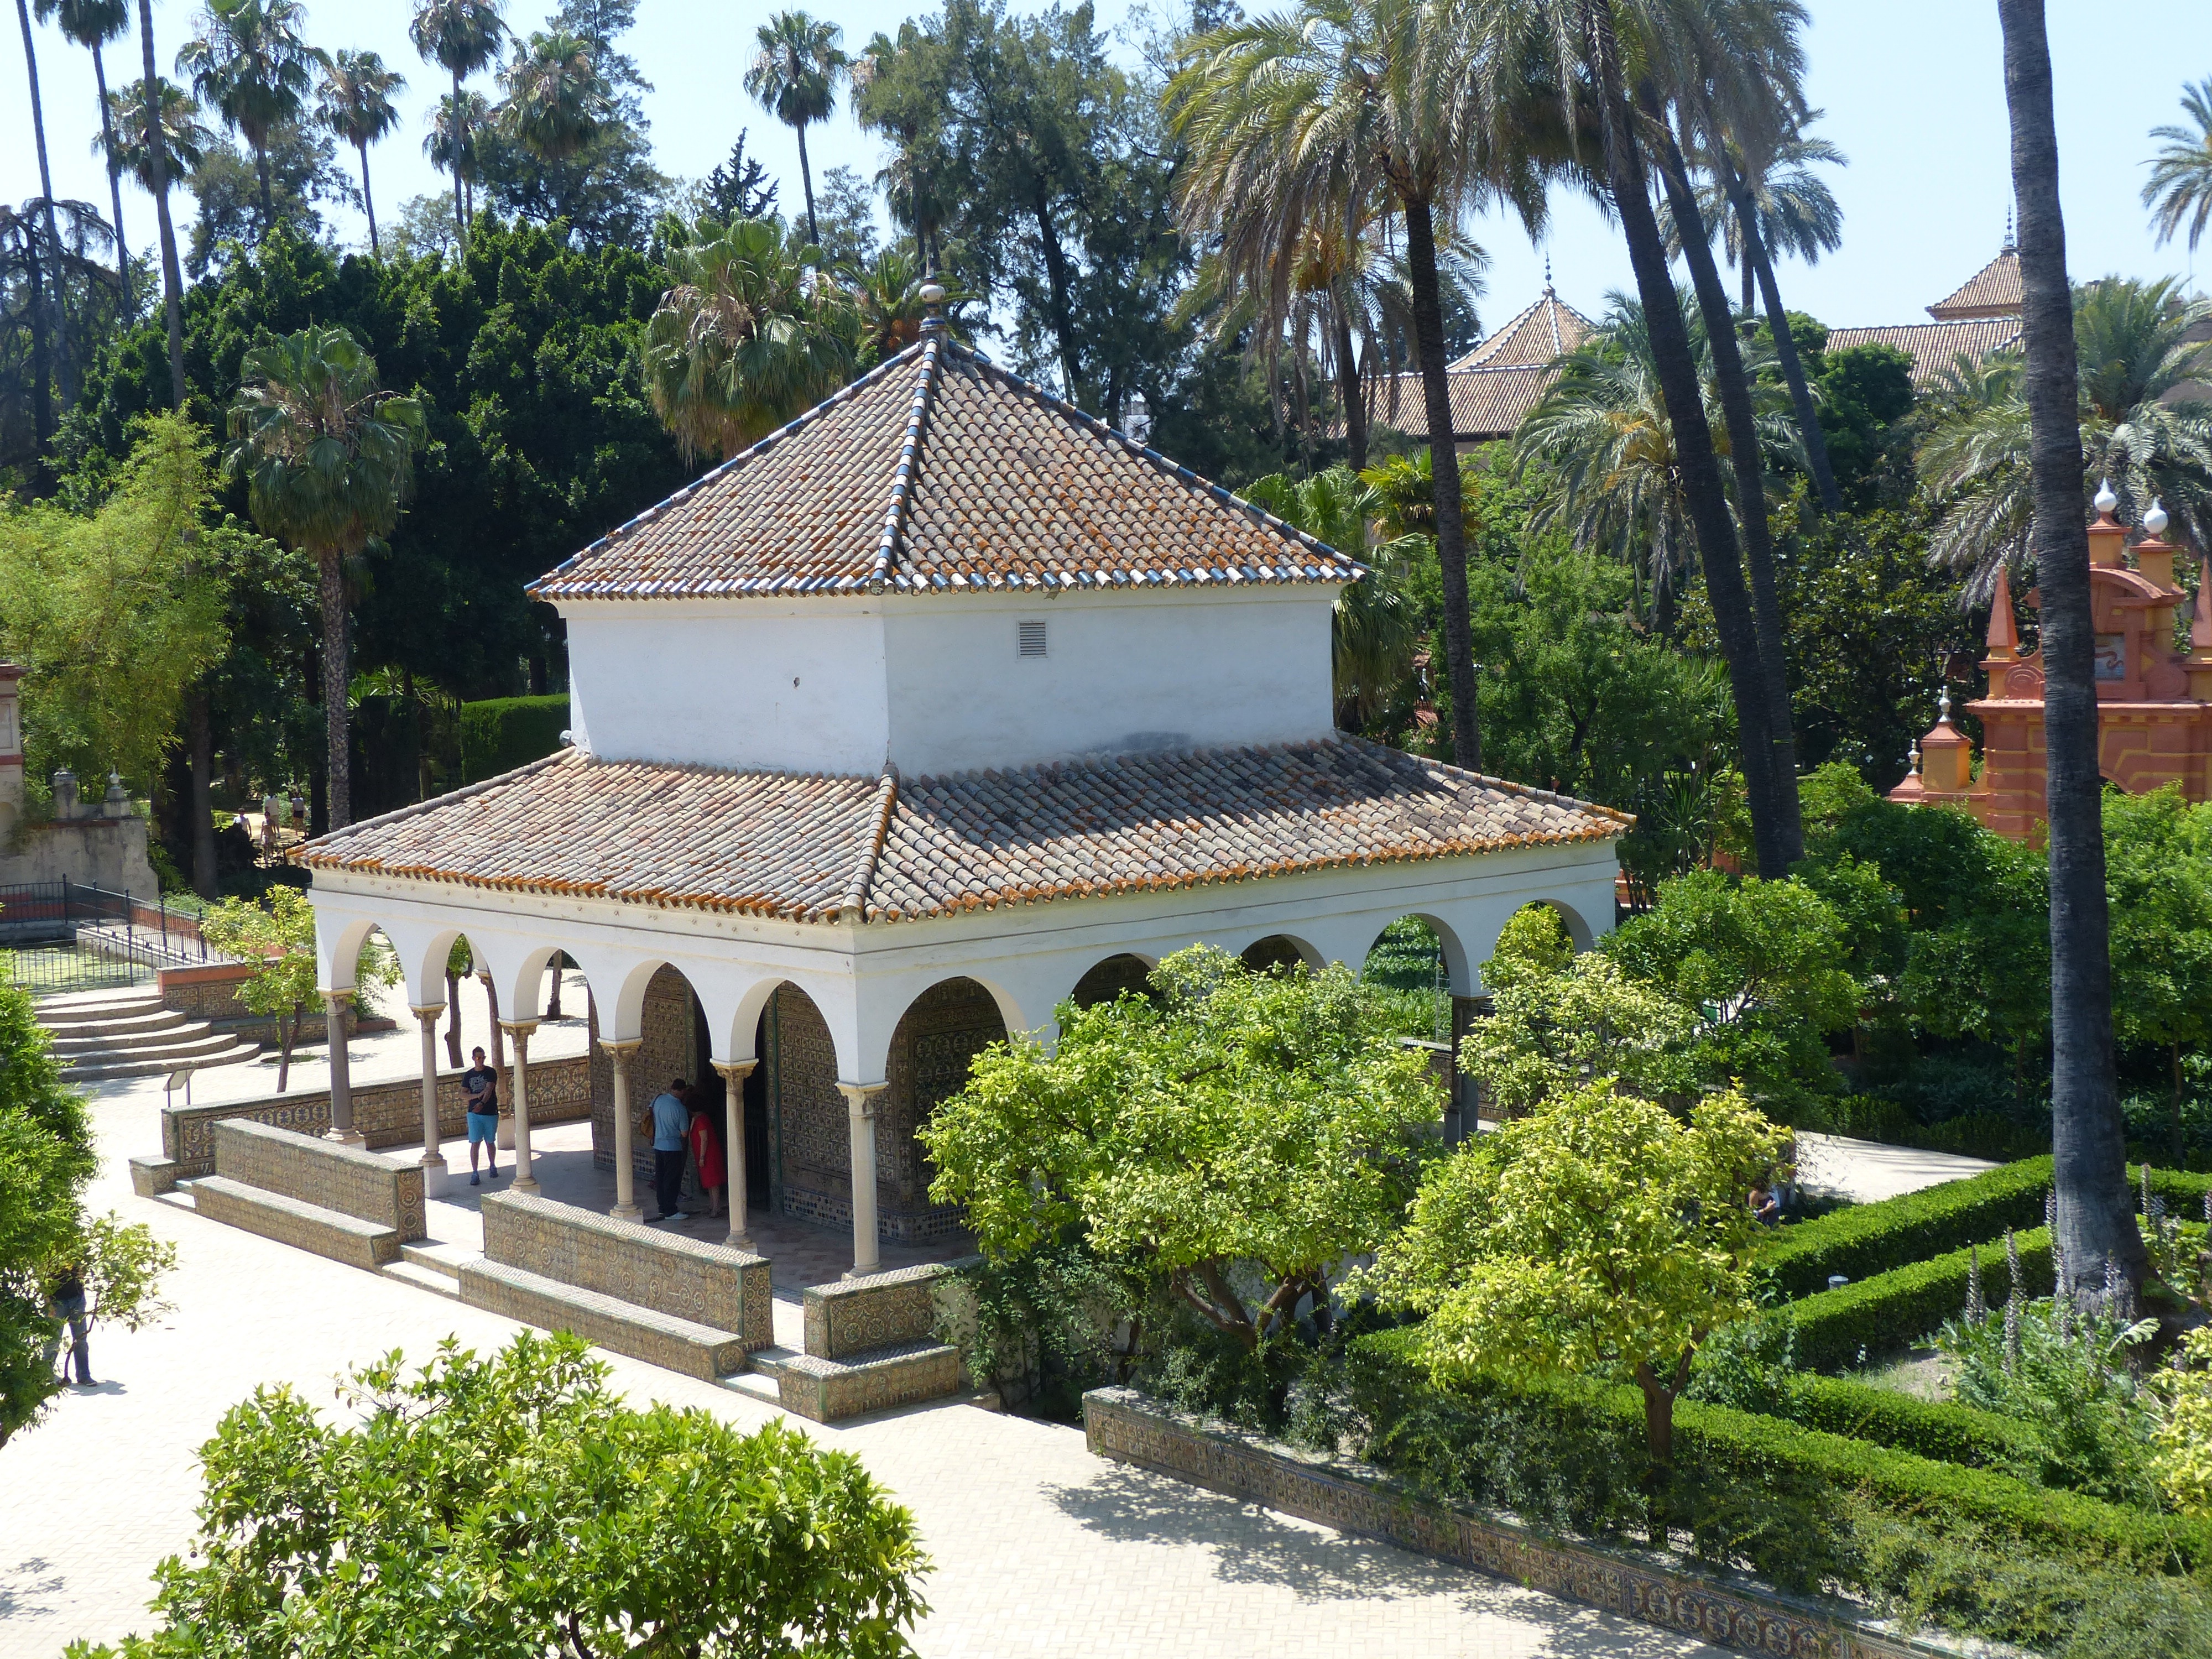
villa, property, garden, place of worship, temple, arches, pavilion, shrine, seville, alcazar, estate, park garden